History of Georgia (U.S. state)

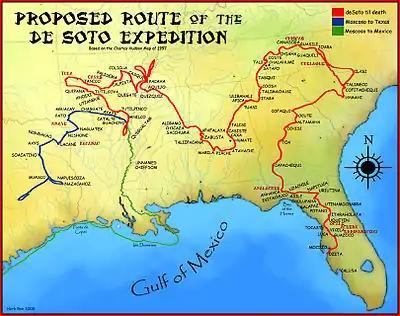
A proposed route for the de Soto Expedition, based on Charles M. Hudson map of 1997

At the time of European colonization of the Americas, the historic Iroquoian-speaking Cherokee and Muskogean-speaking Yamasee and Hitchiti peoples lived throughout Georgia.